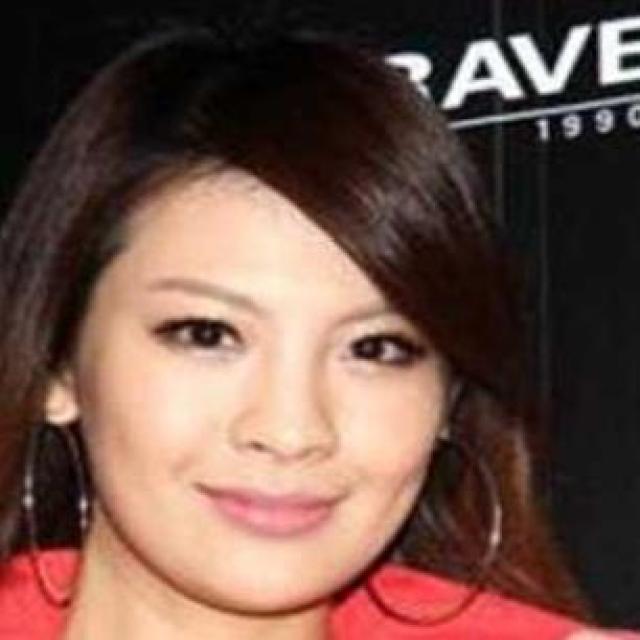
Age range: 21-44